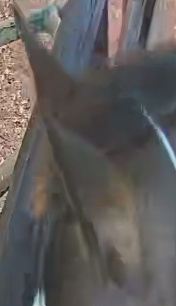
Face region: ears (position_of_ears)
Pain indicator: not_present